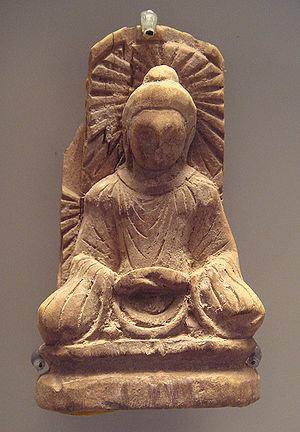
Buddha. Bois, H. env. 5 cm. Tumshuq. Toqquz Saraï, stupa central. 5e siècle. Xinjiang. Expédition Pelliot 1906-1909. MG 21288. Référence